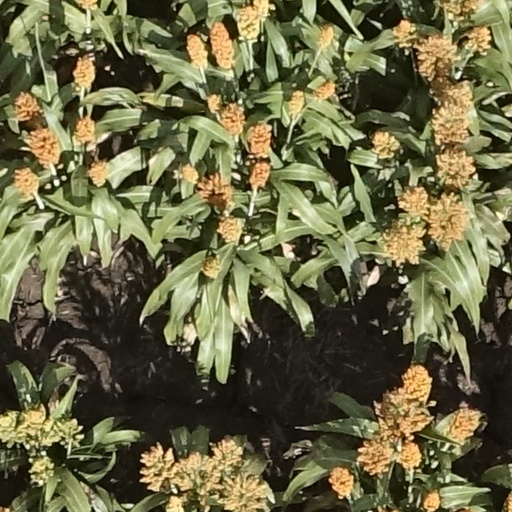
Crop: sorghum